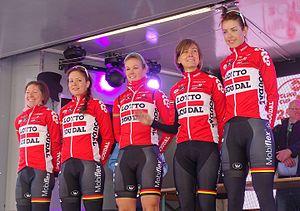
Reportage réalisé le mercredi 2 mars à l'occasion du départ du Samyn des Dames 2016 et du Samyn 2016 à Quaregnon, Belgique.
La Saison 2016 de l'équipe cycliste féminine Lotto Soudal Ladies est la onzième de la formation. La principale recrue de l'équipe est l'Allemande Claudia Lichtenberg. La championne de France 2013 Élise Delzenne rejoint également la formation. Parmi les départs, la leader de la saison précédente Elena Cecchini ainsi que la grimpeuse australienne Carlee Taylor quittent l'équipe.
Sofie De Vuyst est une coureuse cycliste belge. Elle fait partie de l'équipe Doltcini-Van Eyck Sport.